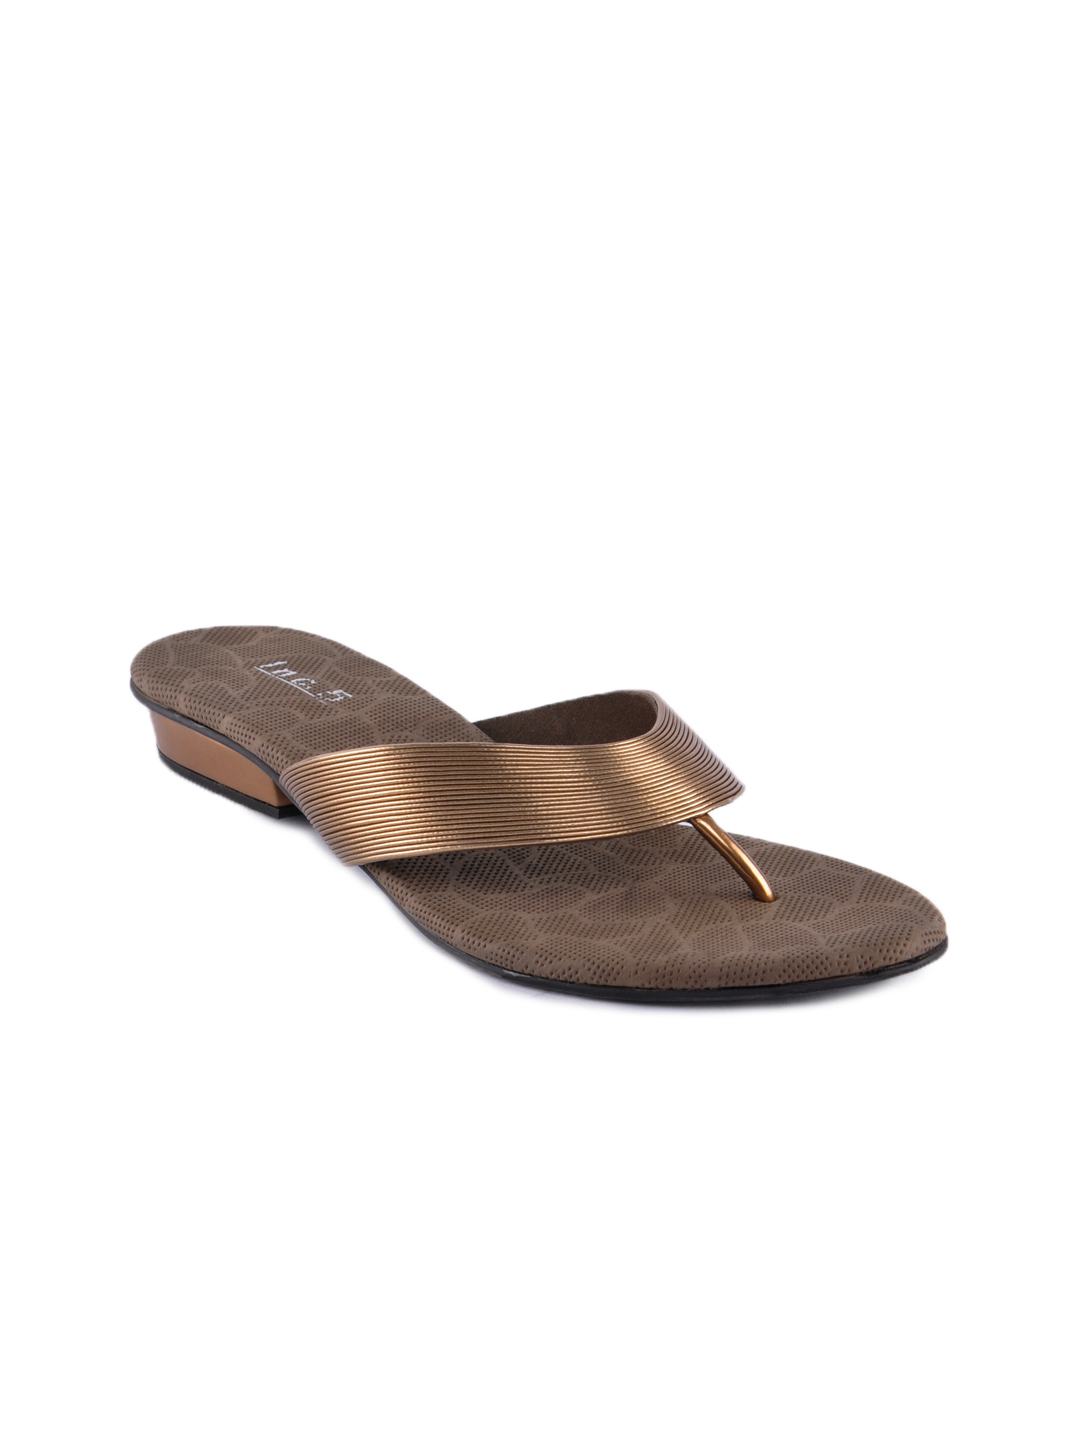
Inc. 5 Women Casual Bronze Flats
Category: Footwear / Shoes / Heels
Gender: Women
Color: Bronze
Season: Winter 2012
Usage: Casual